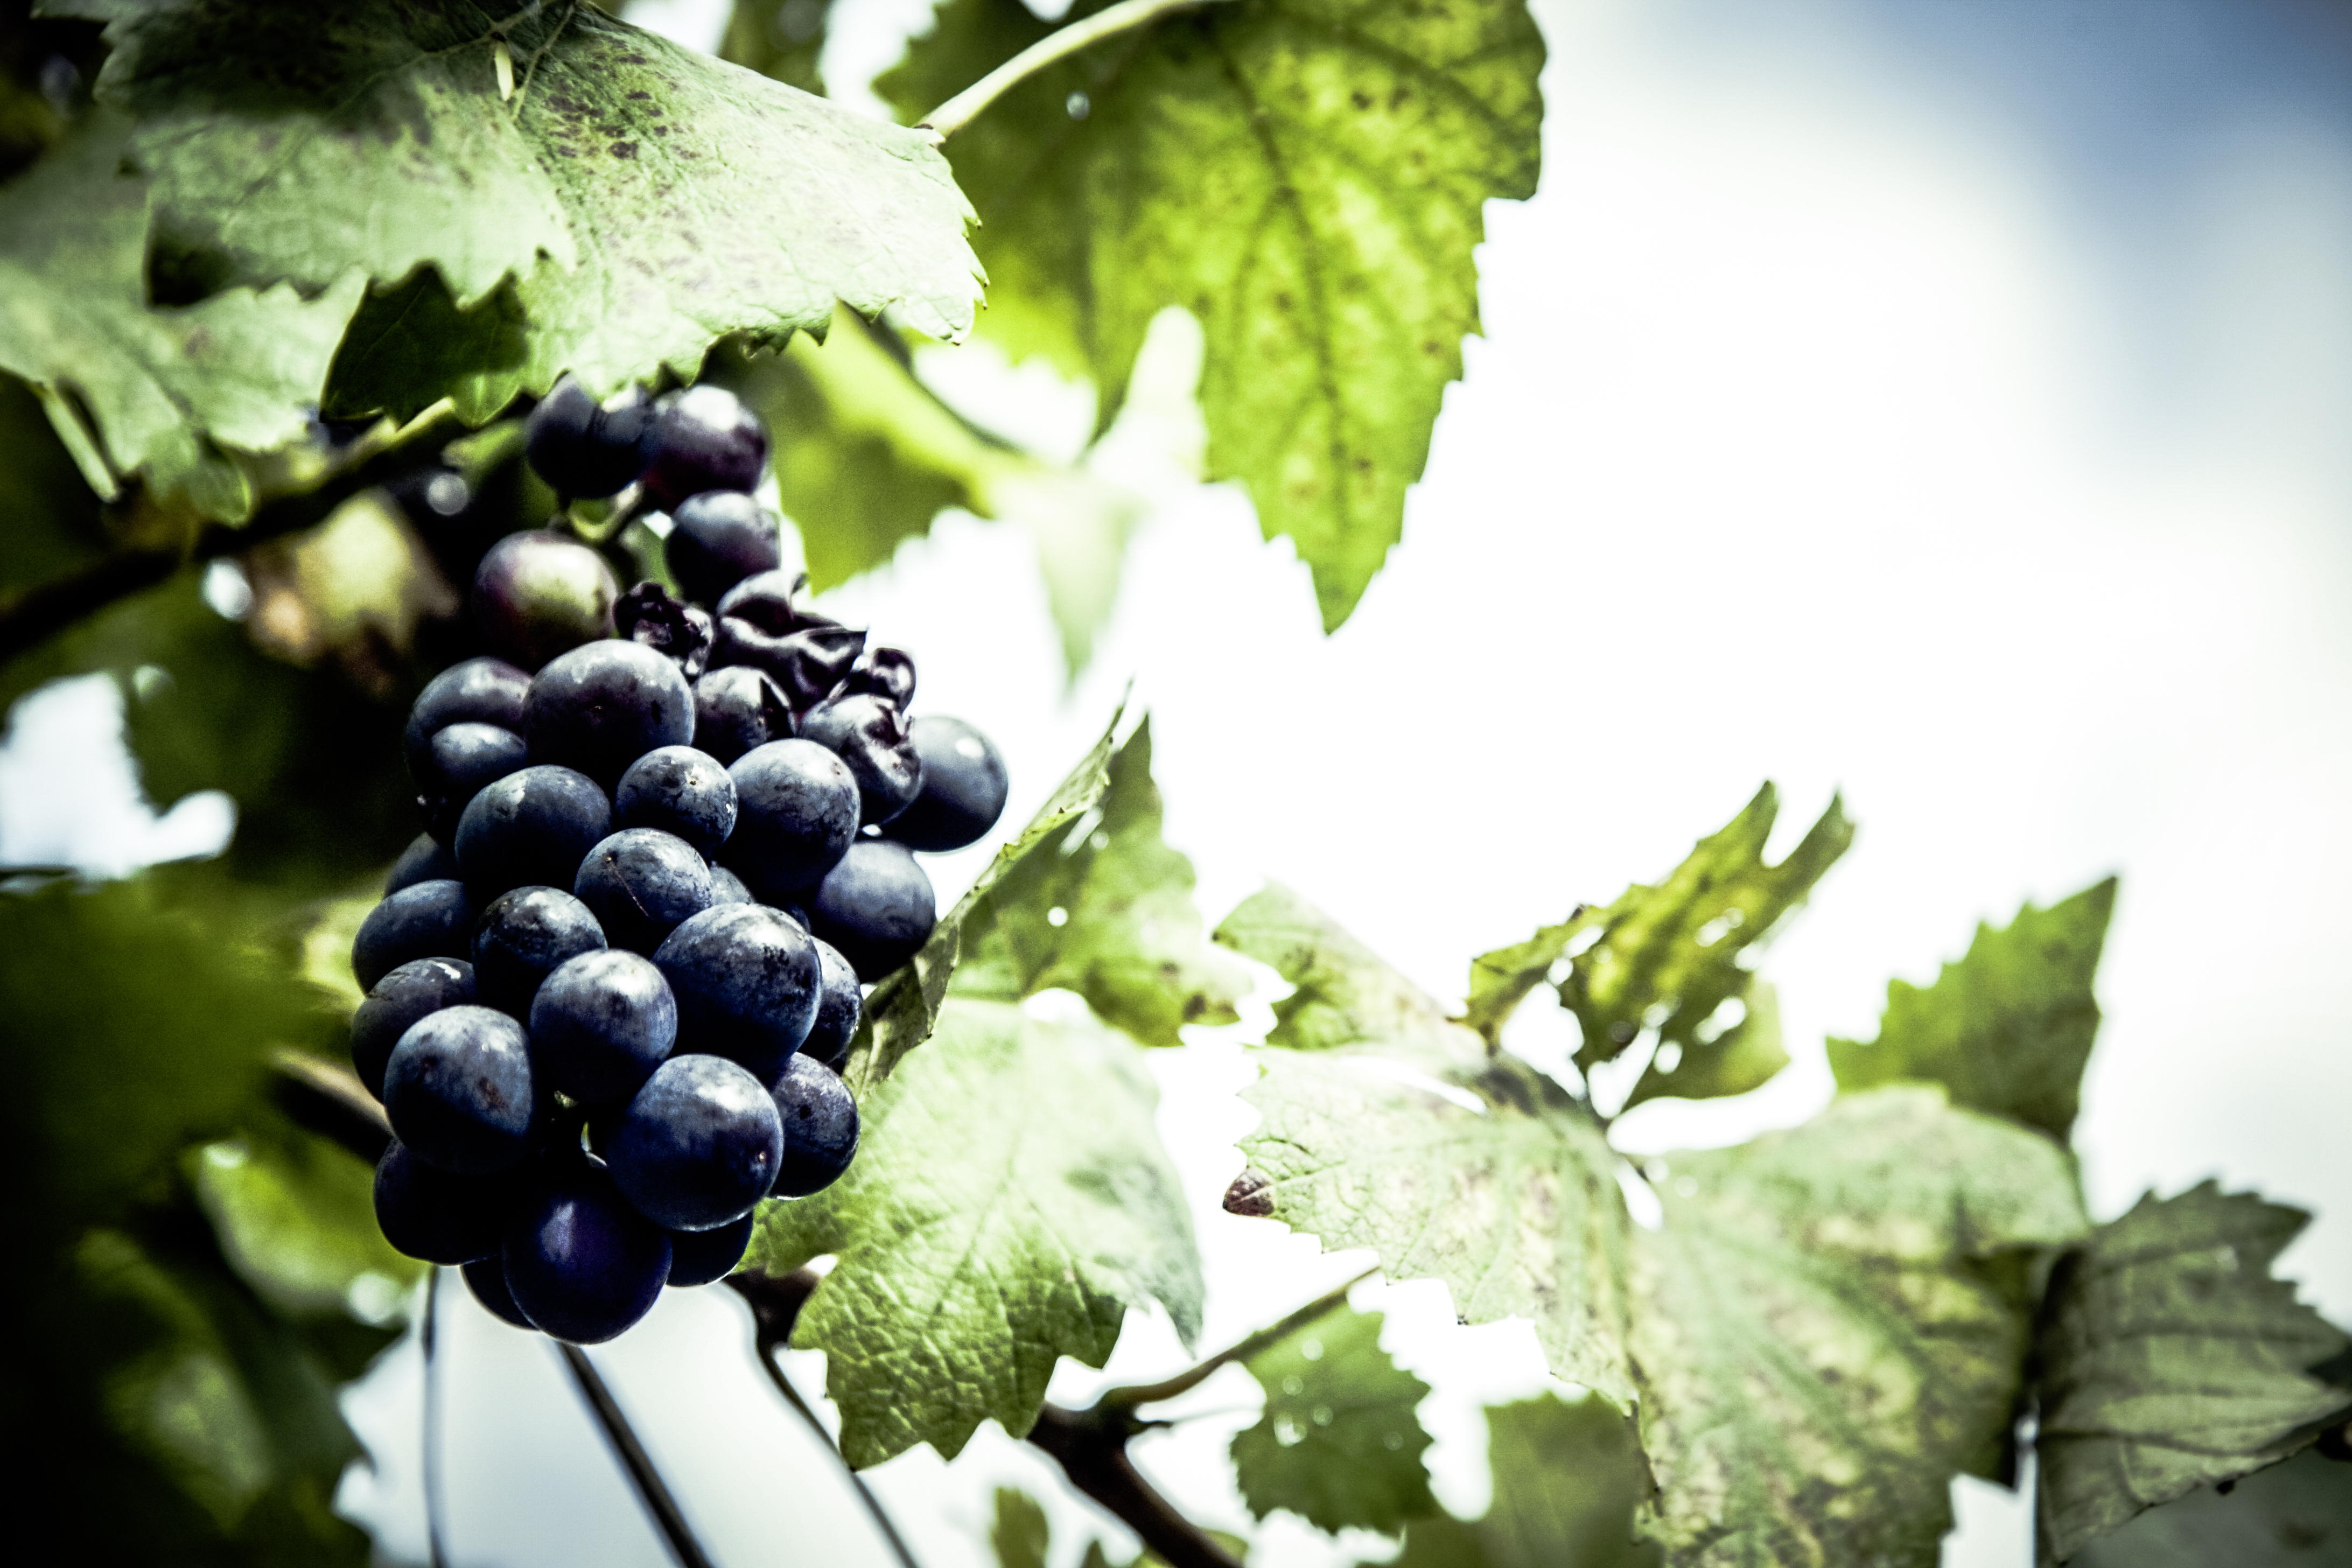
branch, plant, grape, vineyard, fruit, berry, flower, food, green, produce, blackberry, shrub, grapes, grapevines, flowering plant, vitis, land plant, grapevine family